Ahmed Zaki Yamani

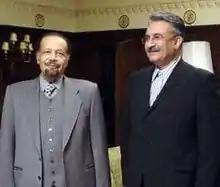
Yamani (left), with Ali Akbar Abdolrashidi, 2004

Ahmed Zaki Yamani (30 June 1930 – 23 February 2021) was a Saudi Arabian politician who served as Minister of Petroleum and Mineral Resources under four Saudi monarchs from 1962 to 1986, and a minister in the Organization of the Petroleum Exporting Countries (OPEC) for 25 years.